Tanks of the interwar period

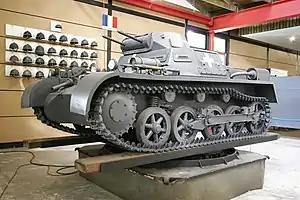
A Panzerkampfwagen I Ausf. A on display at the Deutsches Panzermuseum Munster, Germany.

Tanks were initially deployed in World War I, engineered to overcome the deadlock of trench warfare. Between the two world wars, tanks were further developed. Although they had demonstrated their battlefield effectiveness, only a few nations had the industrial resources to design and build them. During and after World War I, Britain and France pioneered tank technology, with their models generally serving as a blueprint for other countries. However, this initial advantage would slowly diminish during the 1930s, shifting in favor of the Soviet Union and, to a lesser degree, Nazi Germany.